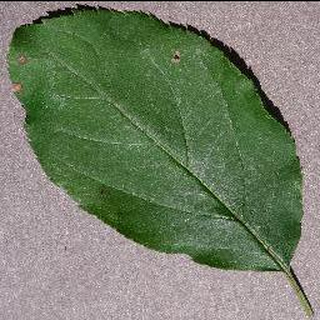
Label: apple_black_rot